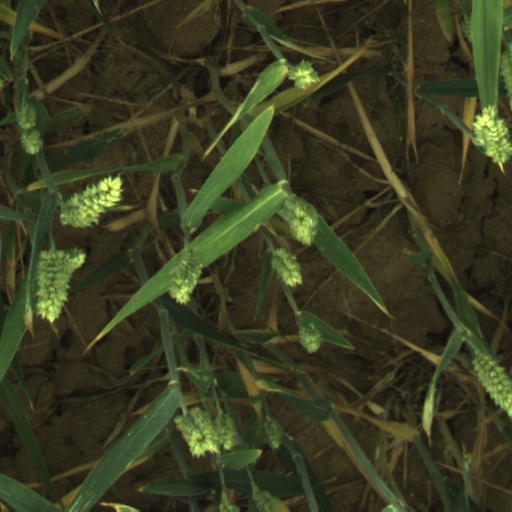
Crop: wheat